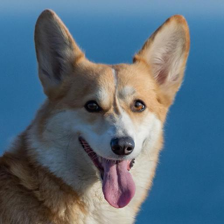
Label: animals